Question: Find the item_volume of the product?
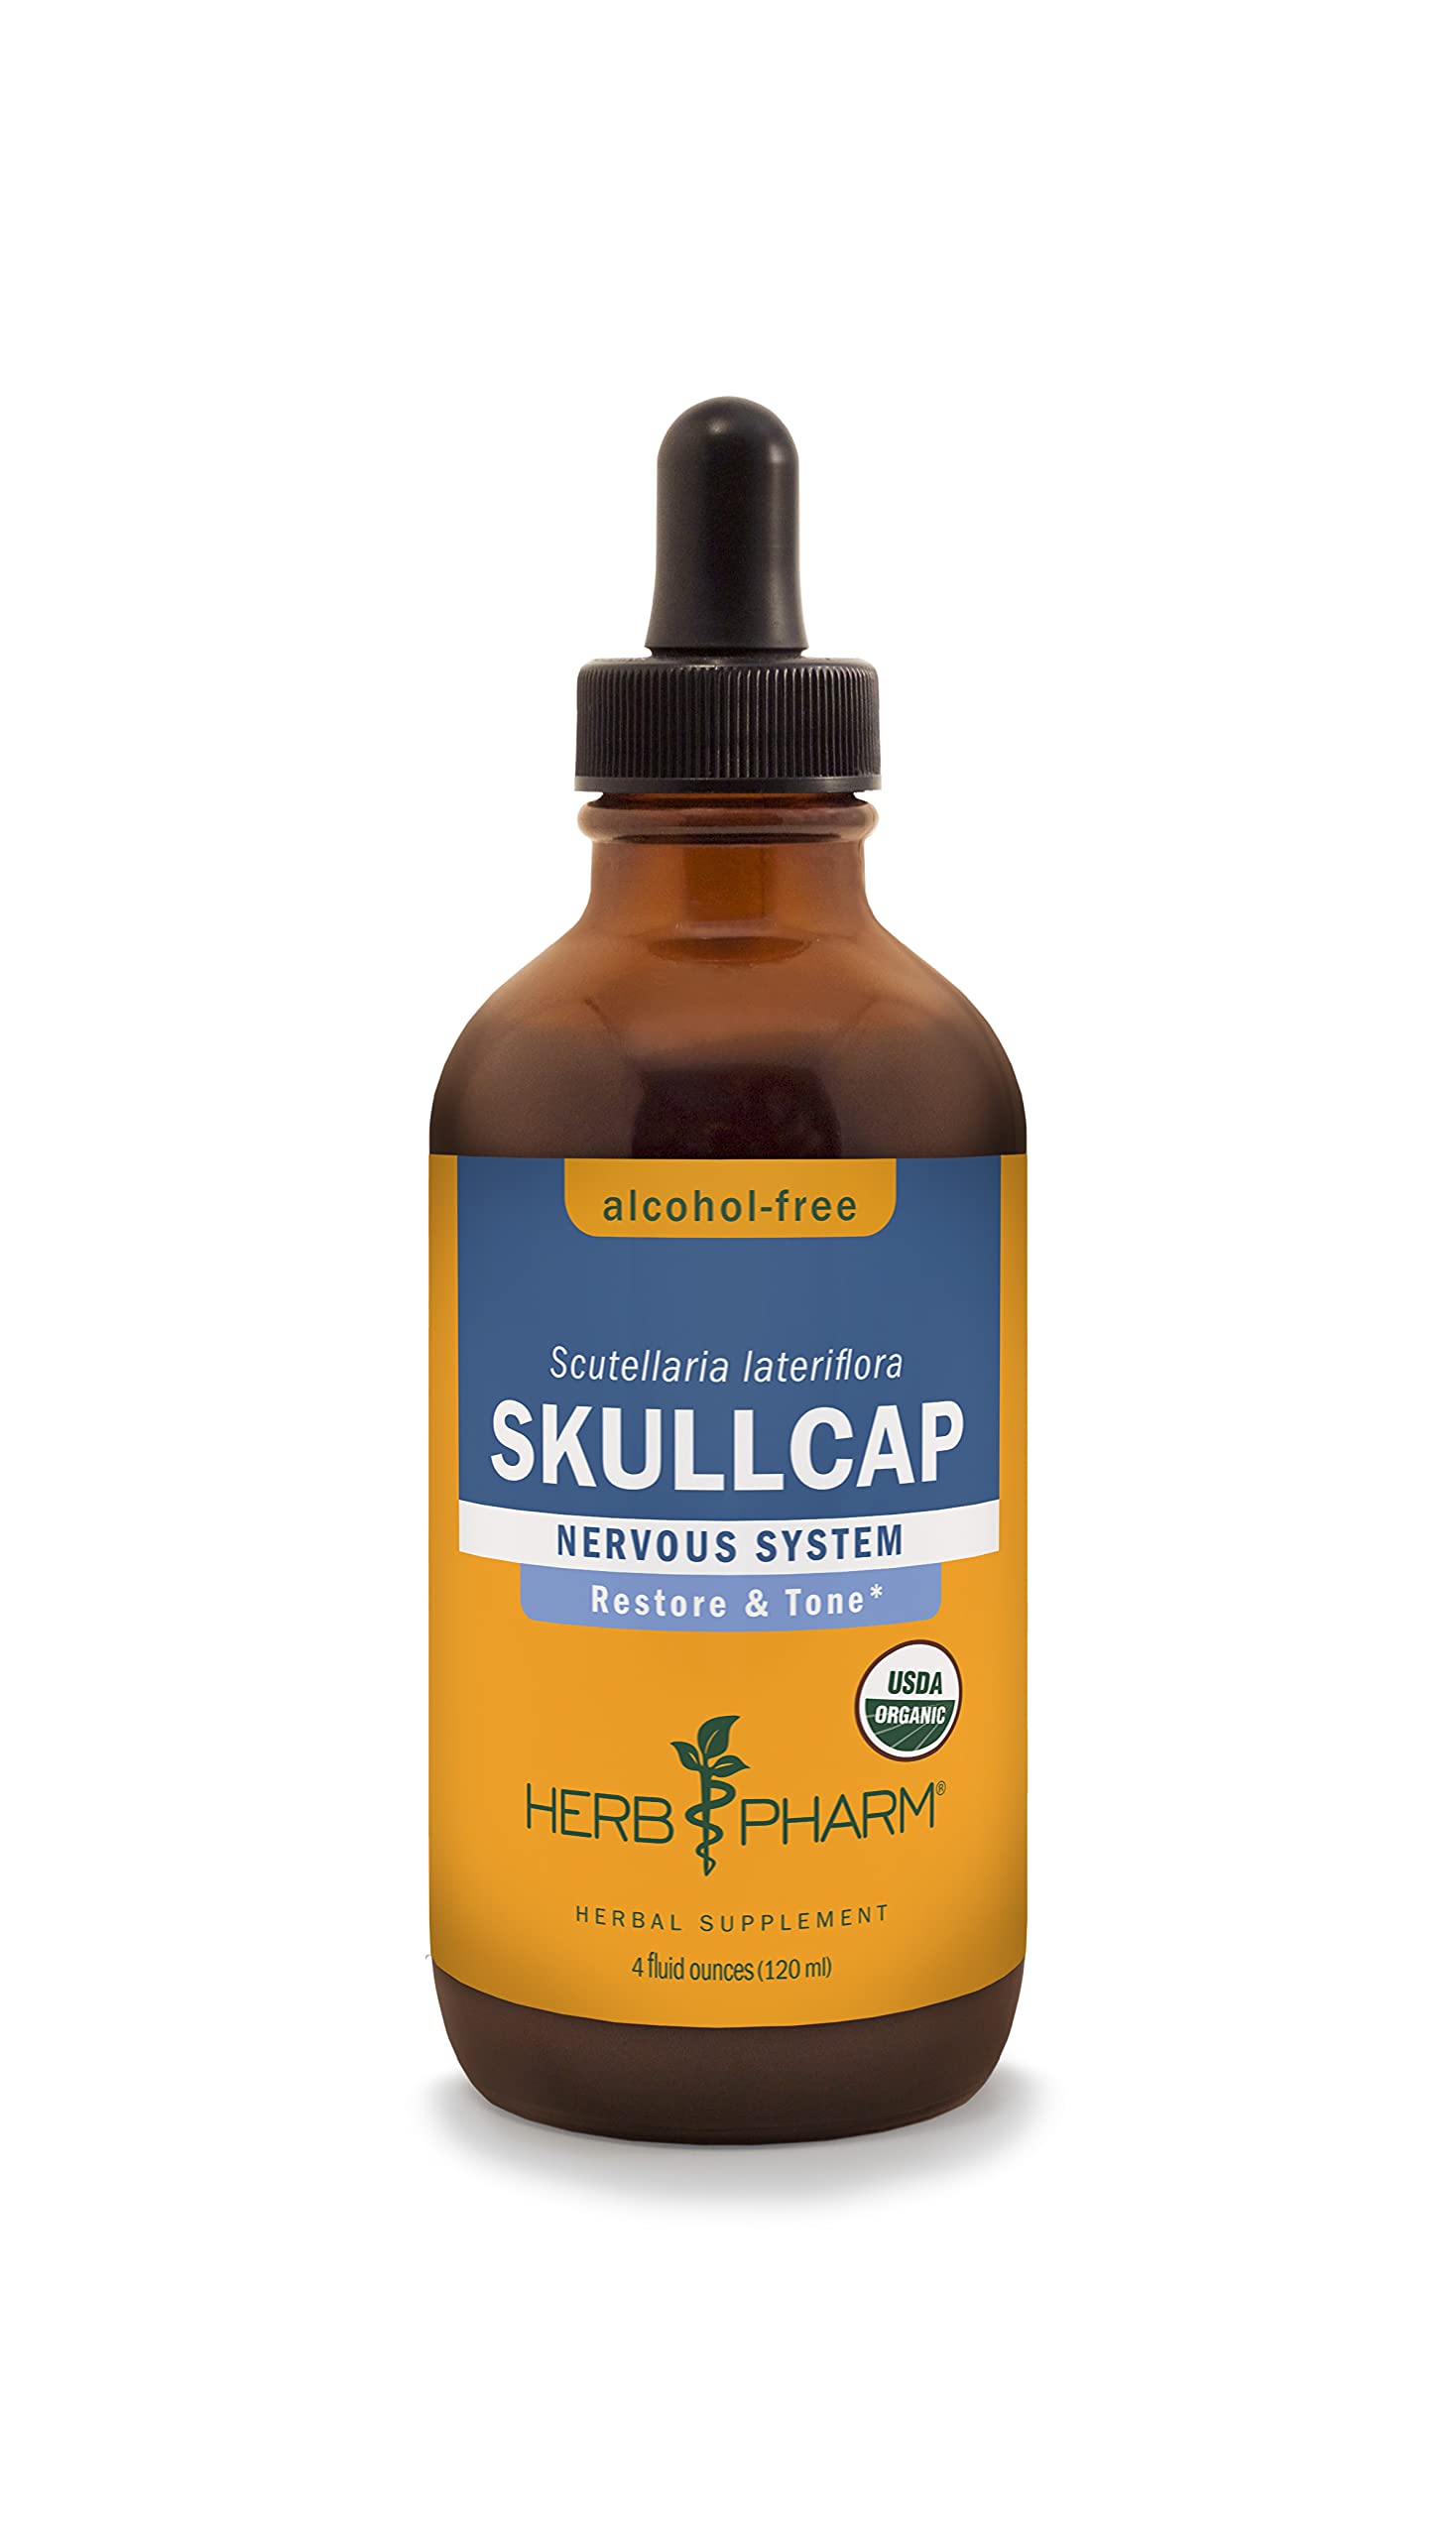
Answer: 4.0 fluid ounce